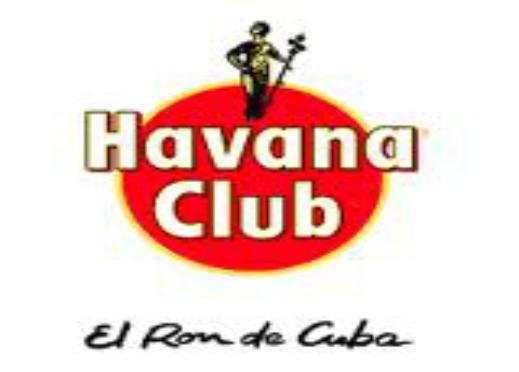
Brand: Havana Club
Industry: Necessities